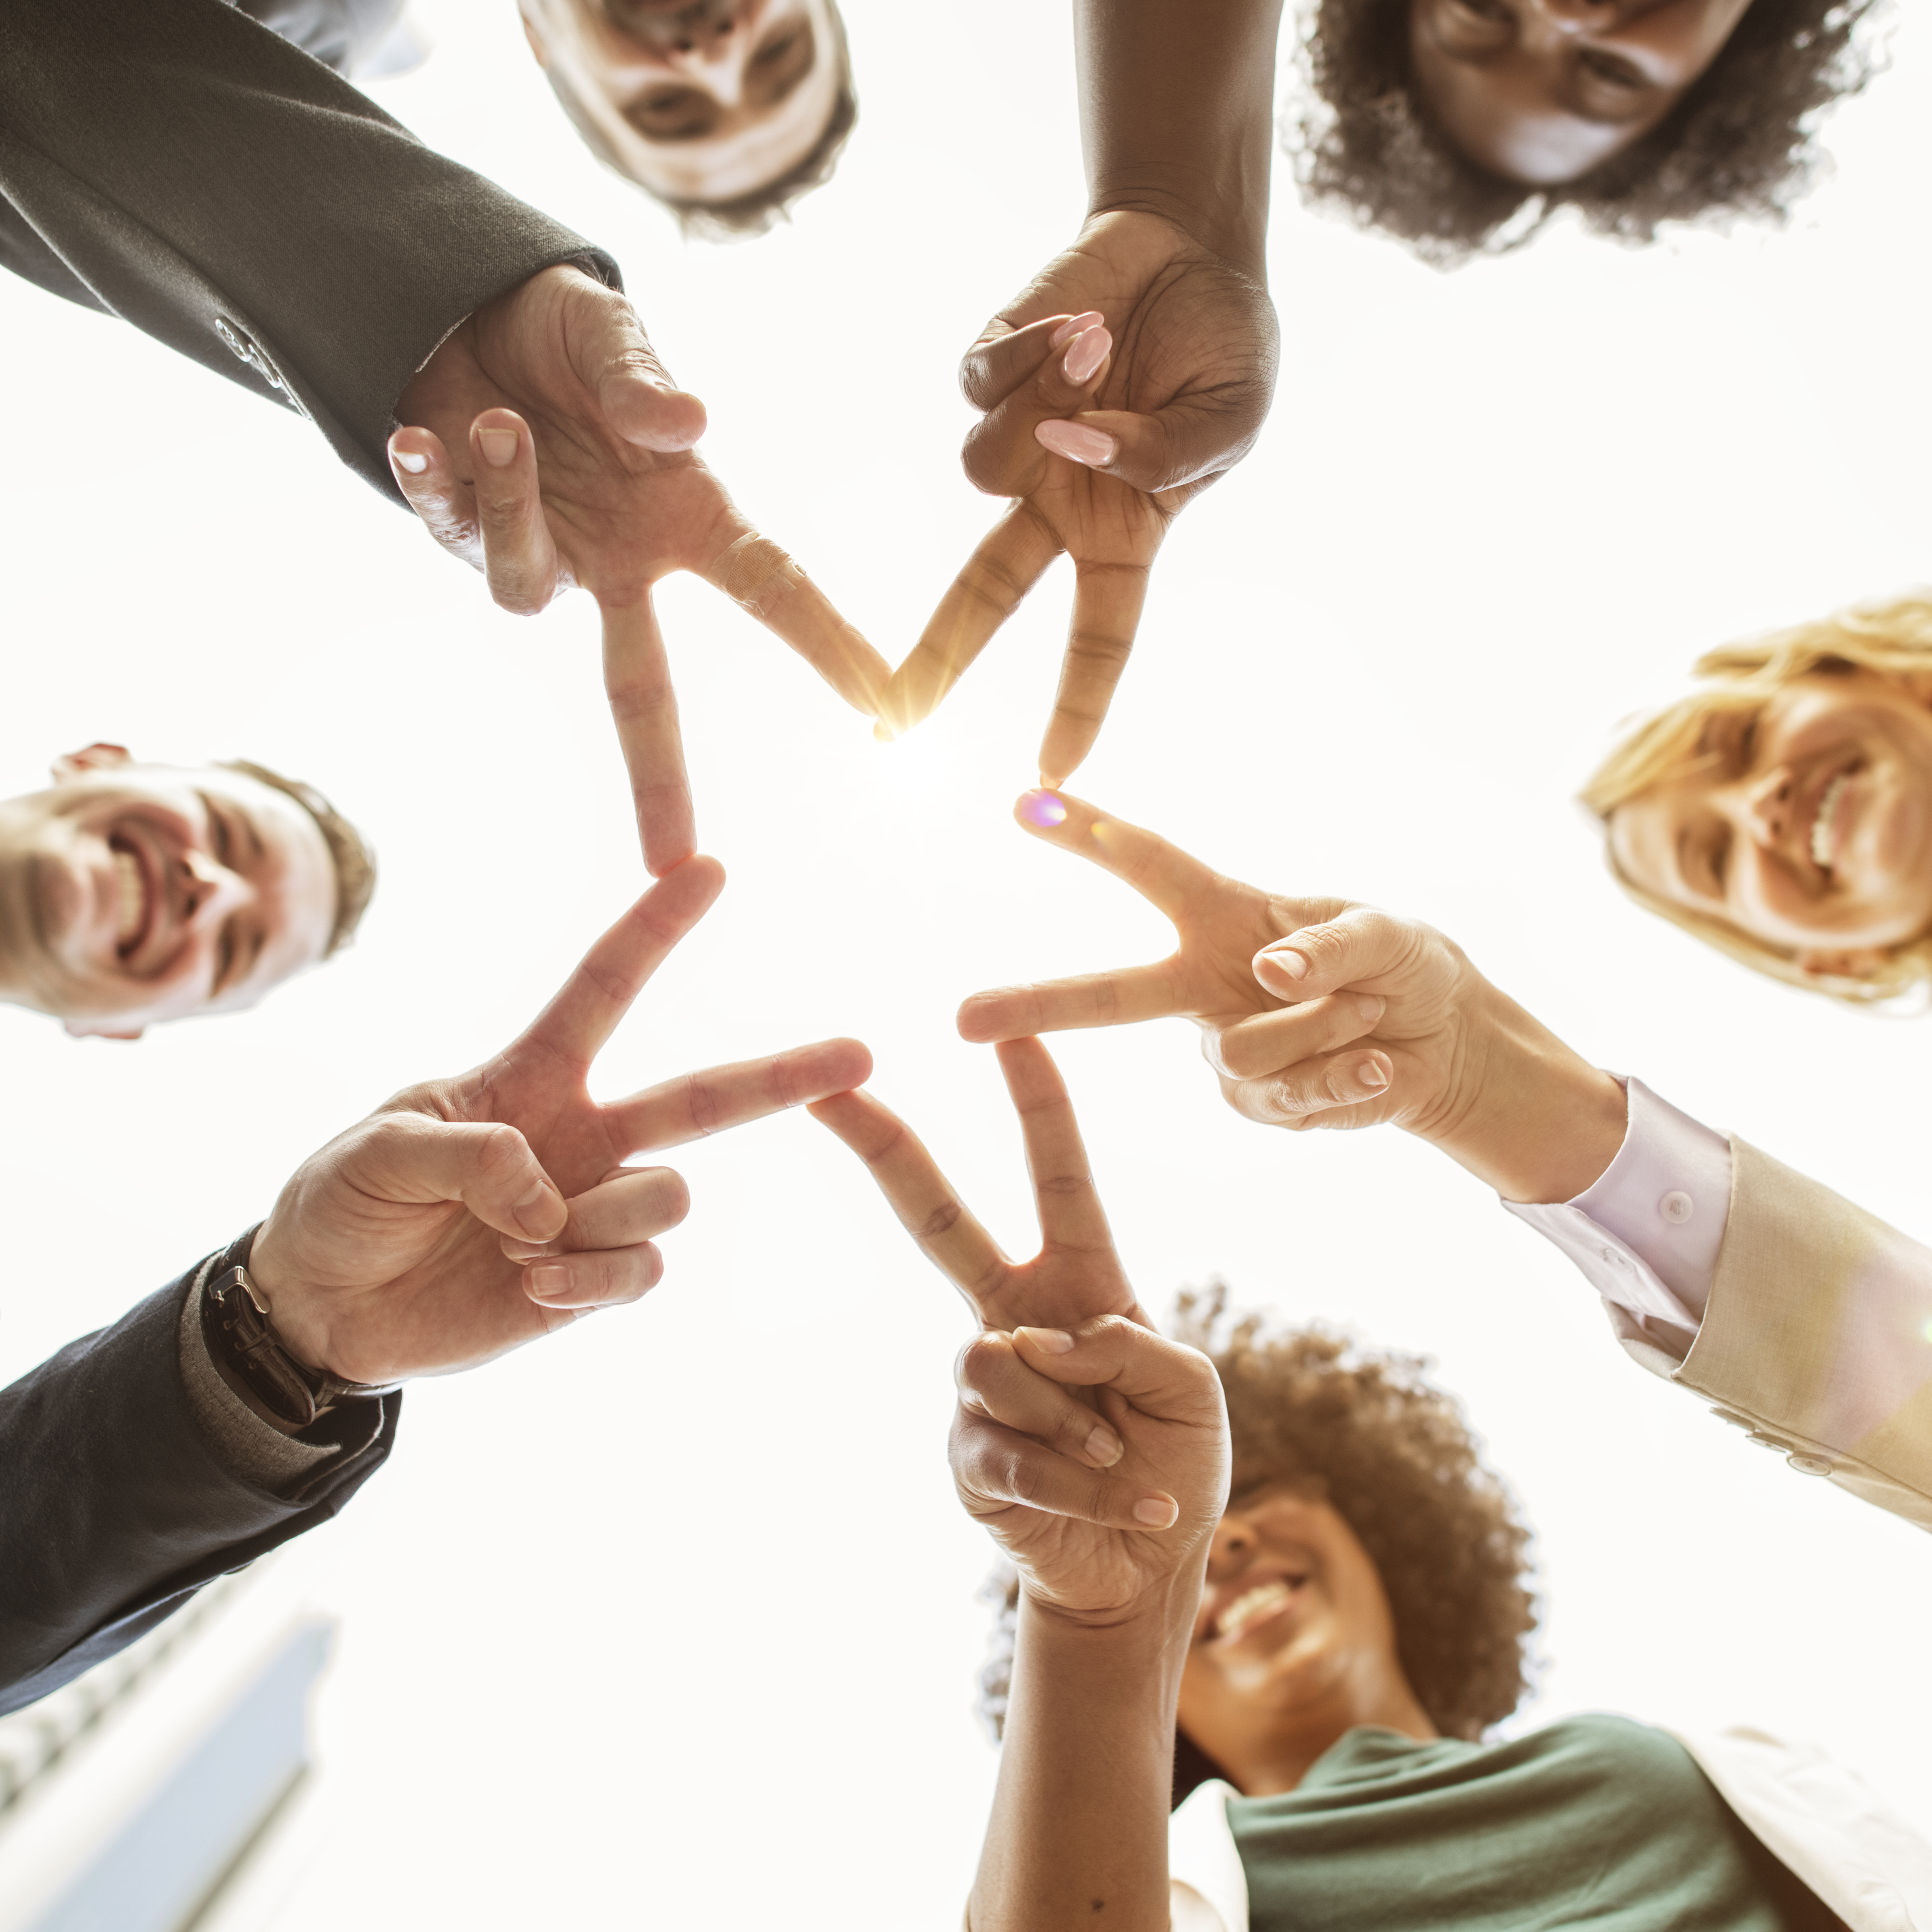
achievement, african, african american, bangkok, black, bridge, business, business district, business people, businessmen, businesswomen, caucasian, cbd, chongnonsi, city, city center, colleagues, corporate, diverse, diversity, downtown, expatriates, expats, happiness, happy, number one, office worker, people, sathorn, smiling, star, star shape, success, successful, symbol, team, teambuilding, teamwork, the best, together, togetherness, top, urban, westerner, win, winner, winning, hand, nail, finger, gesture, collaboration